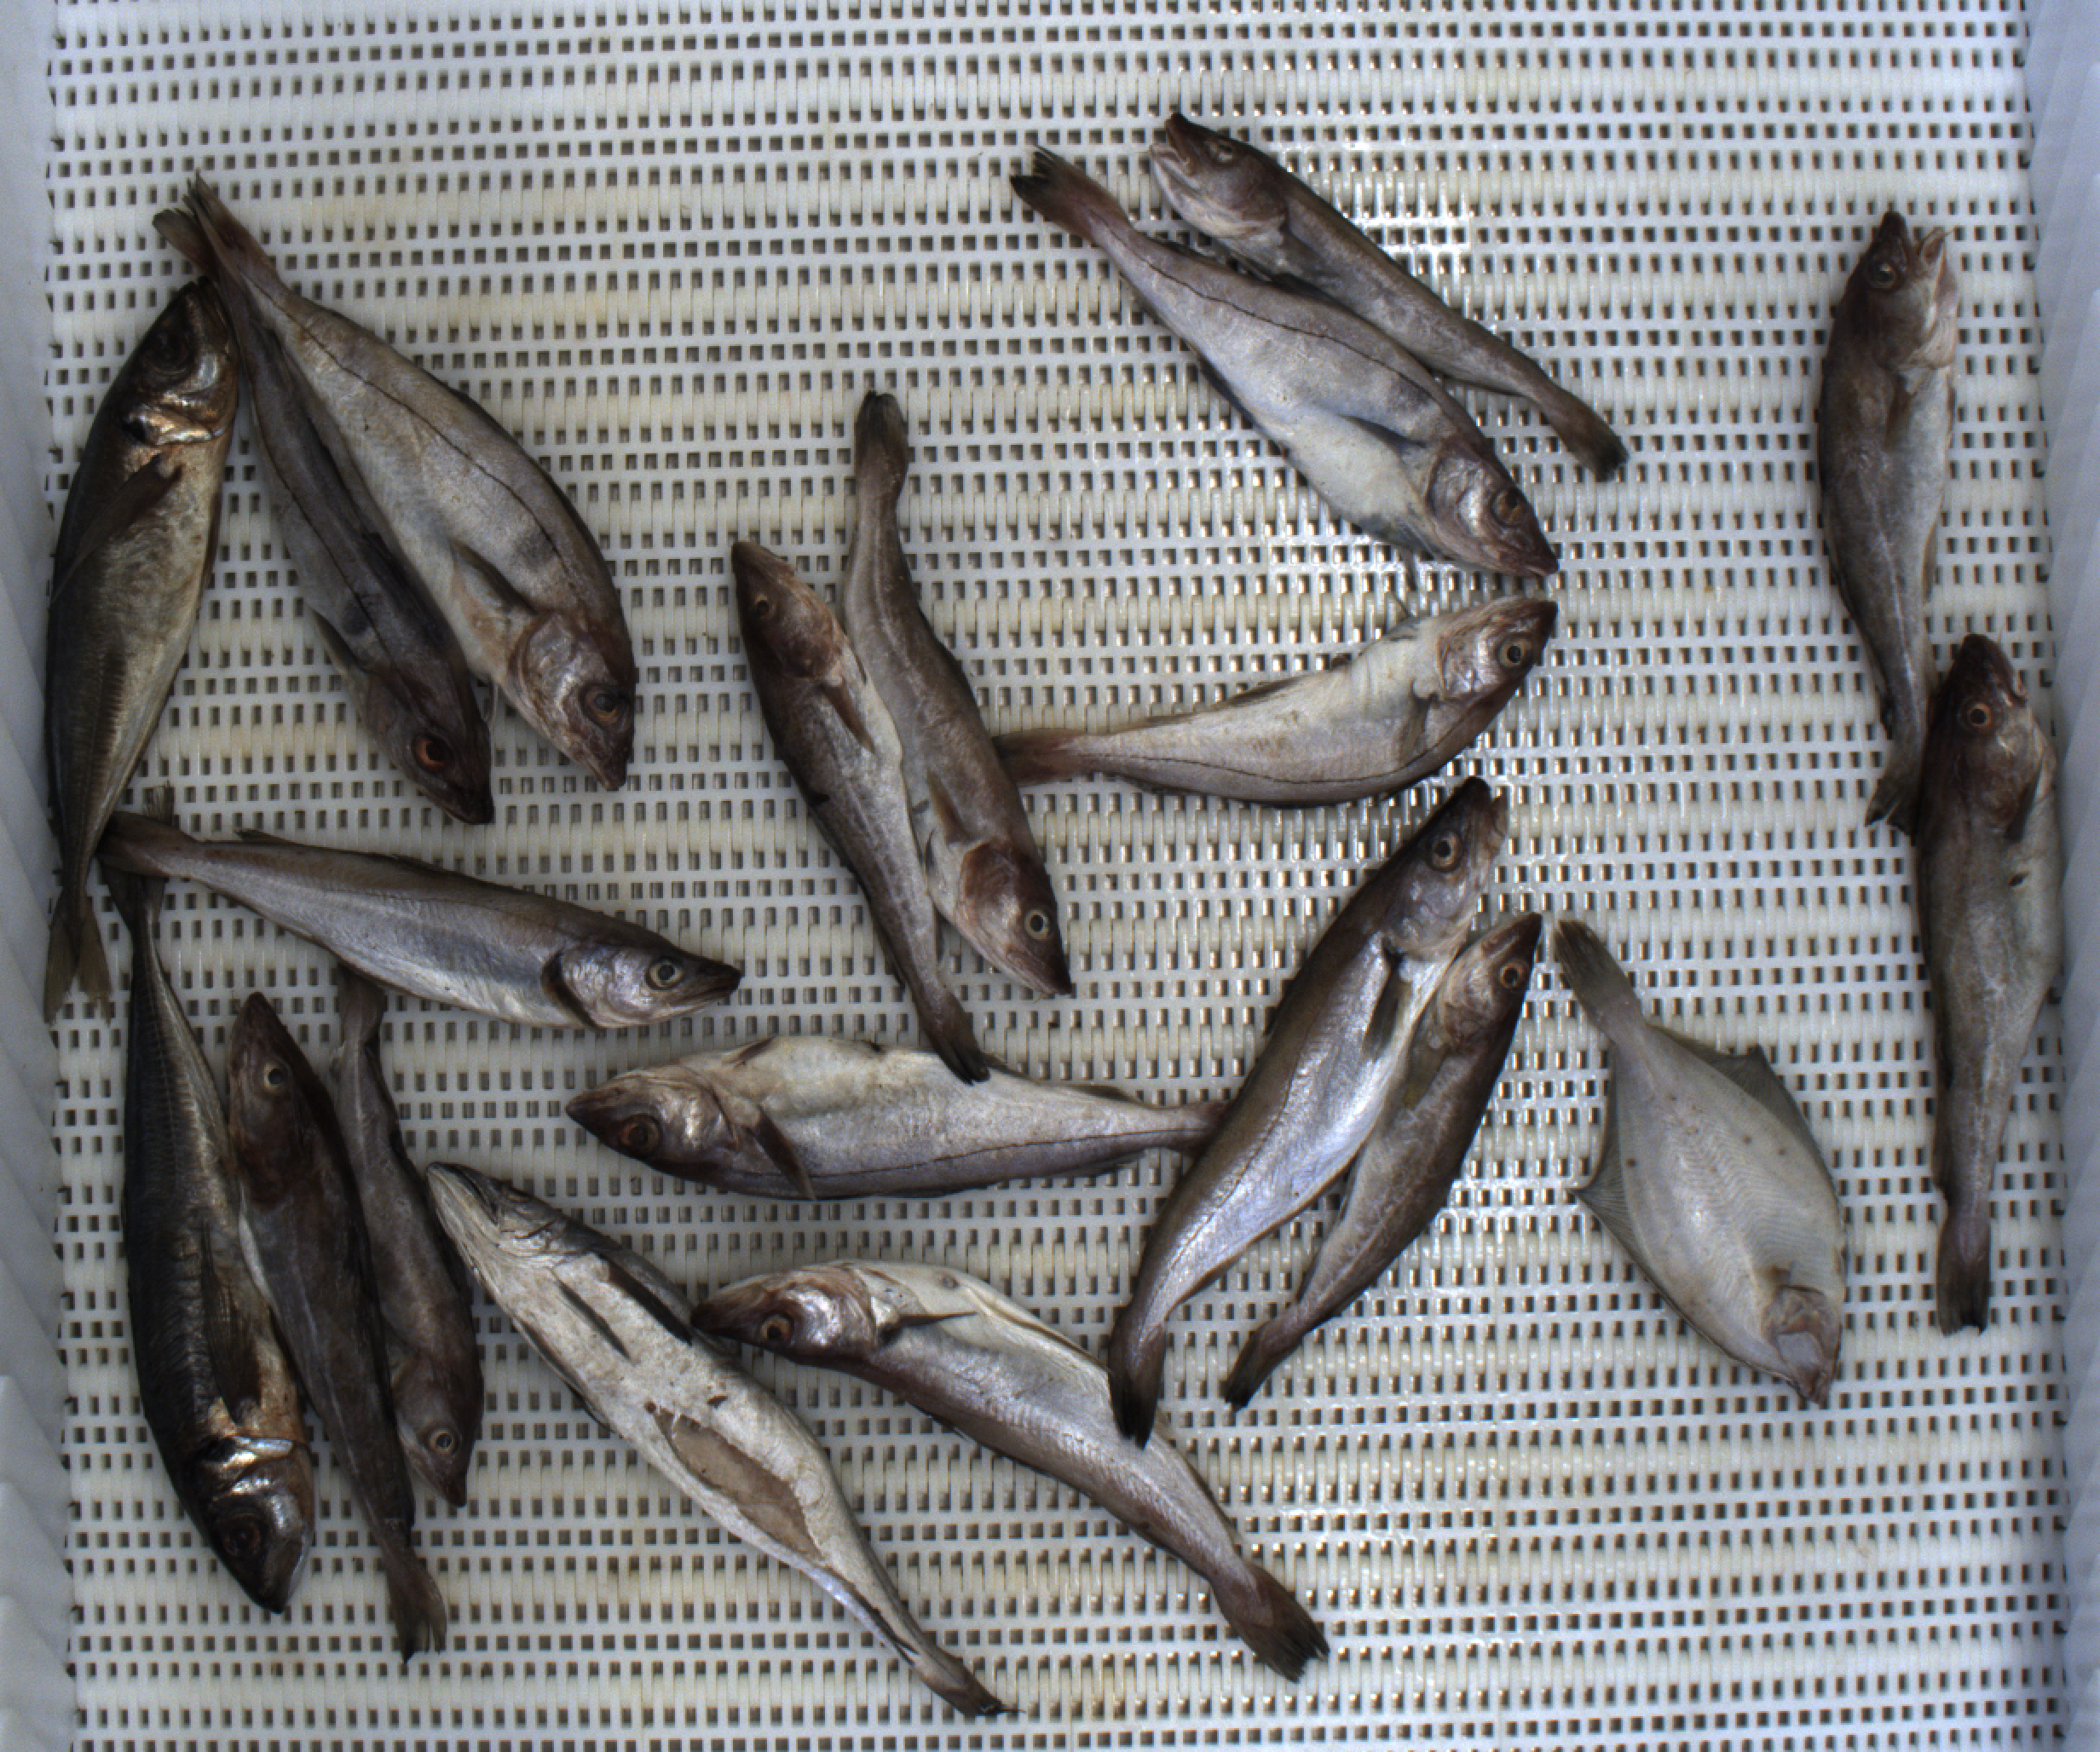
Total fish: 20
Cod: 8
Haddock: 5
Whiting: 3
Hake: 1
Horse mackerel: 2
Saithe: 0
Other: 1